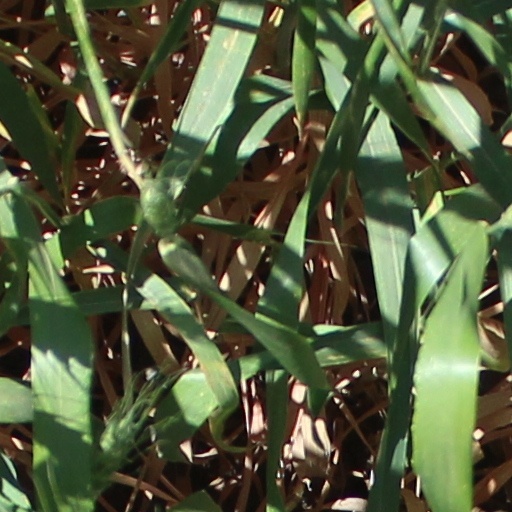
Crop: wheat